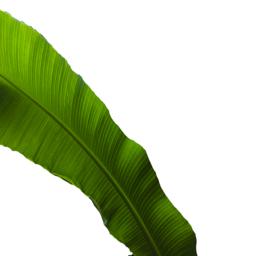
Label: BHIMKOL